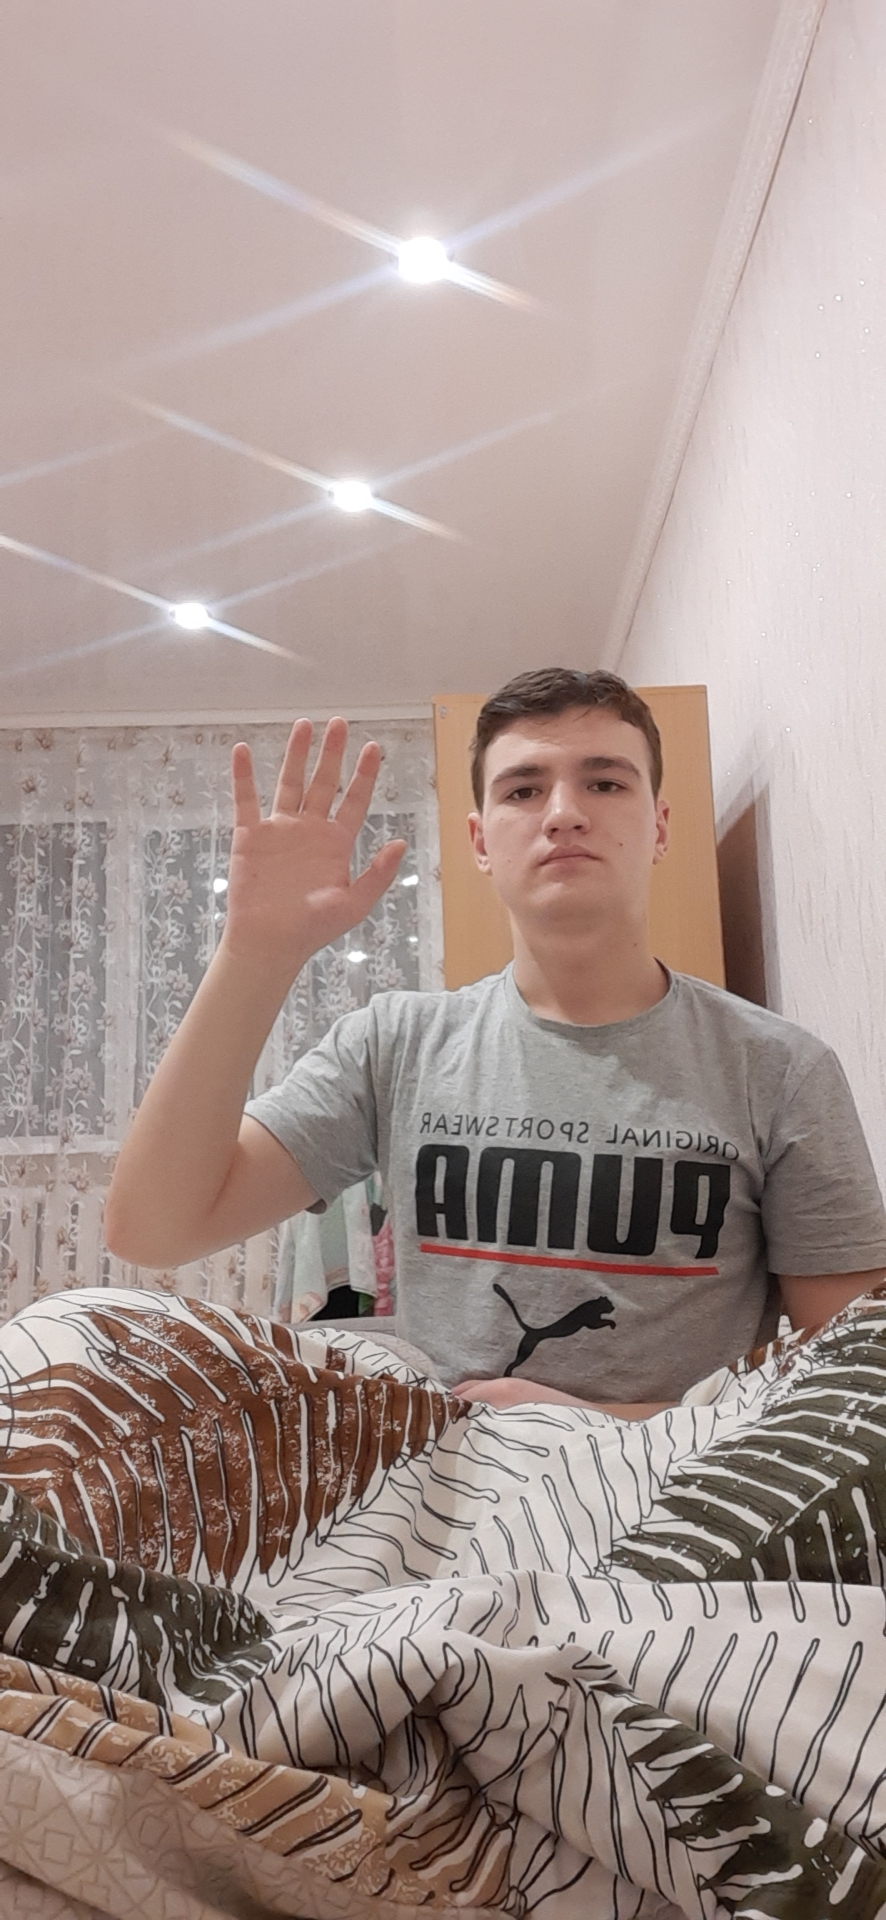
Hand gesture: palm